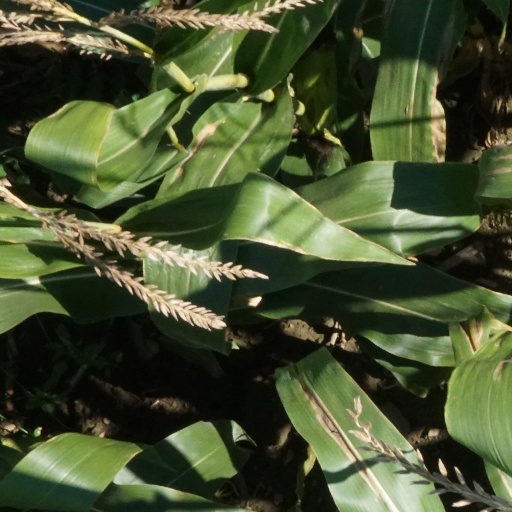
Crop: maize; corn